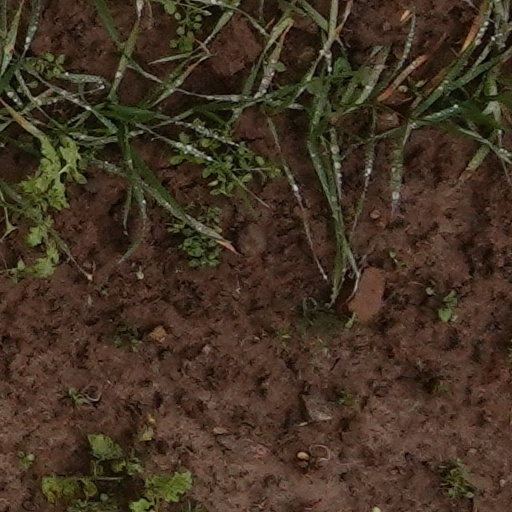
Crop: wheat